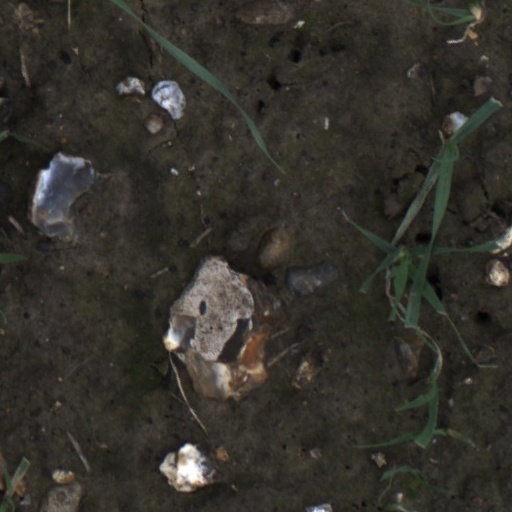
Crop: wheat